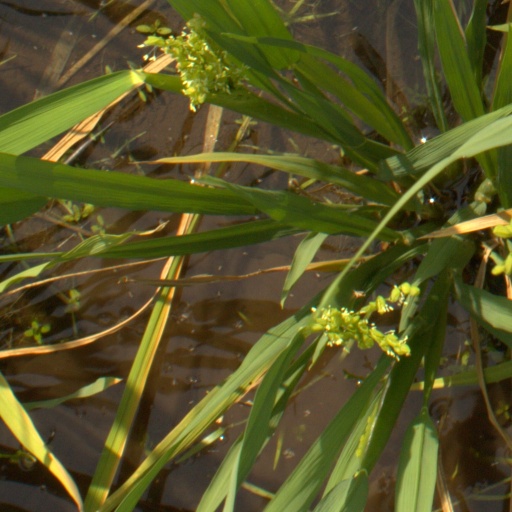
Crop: rice